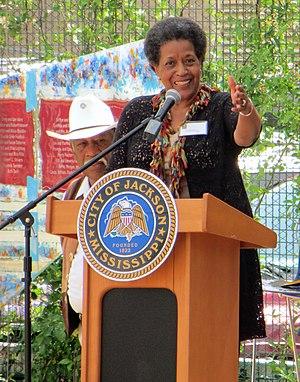
Myrlie Louise Evers–Williams, née Beasley le 17 mars 1933 à Vicksburg, est une militante et journaliste afro-américaine engagée dans le mouvement afro-américain des droits civiques.
Medgar Wiley Evers, né le 2 juillet 1925 à Decatur et mort assassiné le 12 juin 1963 à Jackson, est un militant noir américain, défenseur des droits de l'homme et membre de la National Association for the Advancement of Colored People. Actif dans son Mississippi natal, il œuvre à renverser la ségrégation mise en place à l'université du Mississippi en promouvant la justice sociale et le droit de vote. Il est assassiné par un suprémaciste blanc membre du Ku Klux Klan.